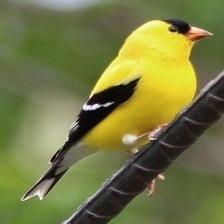
Species: AMERICAN GOLDFINCH
Scientific name: SPINUS TRISTIS
ImageNet parent category: goldfinch